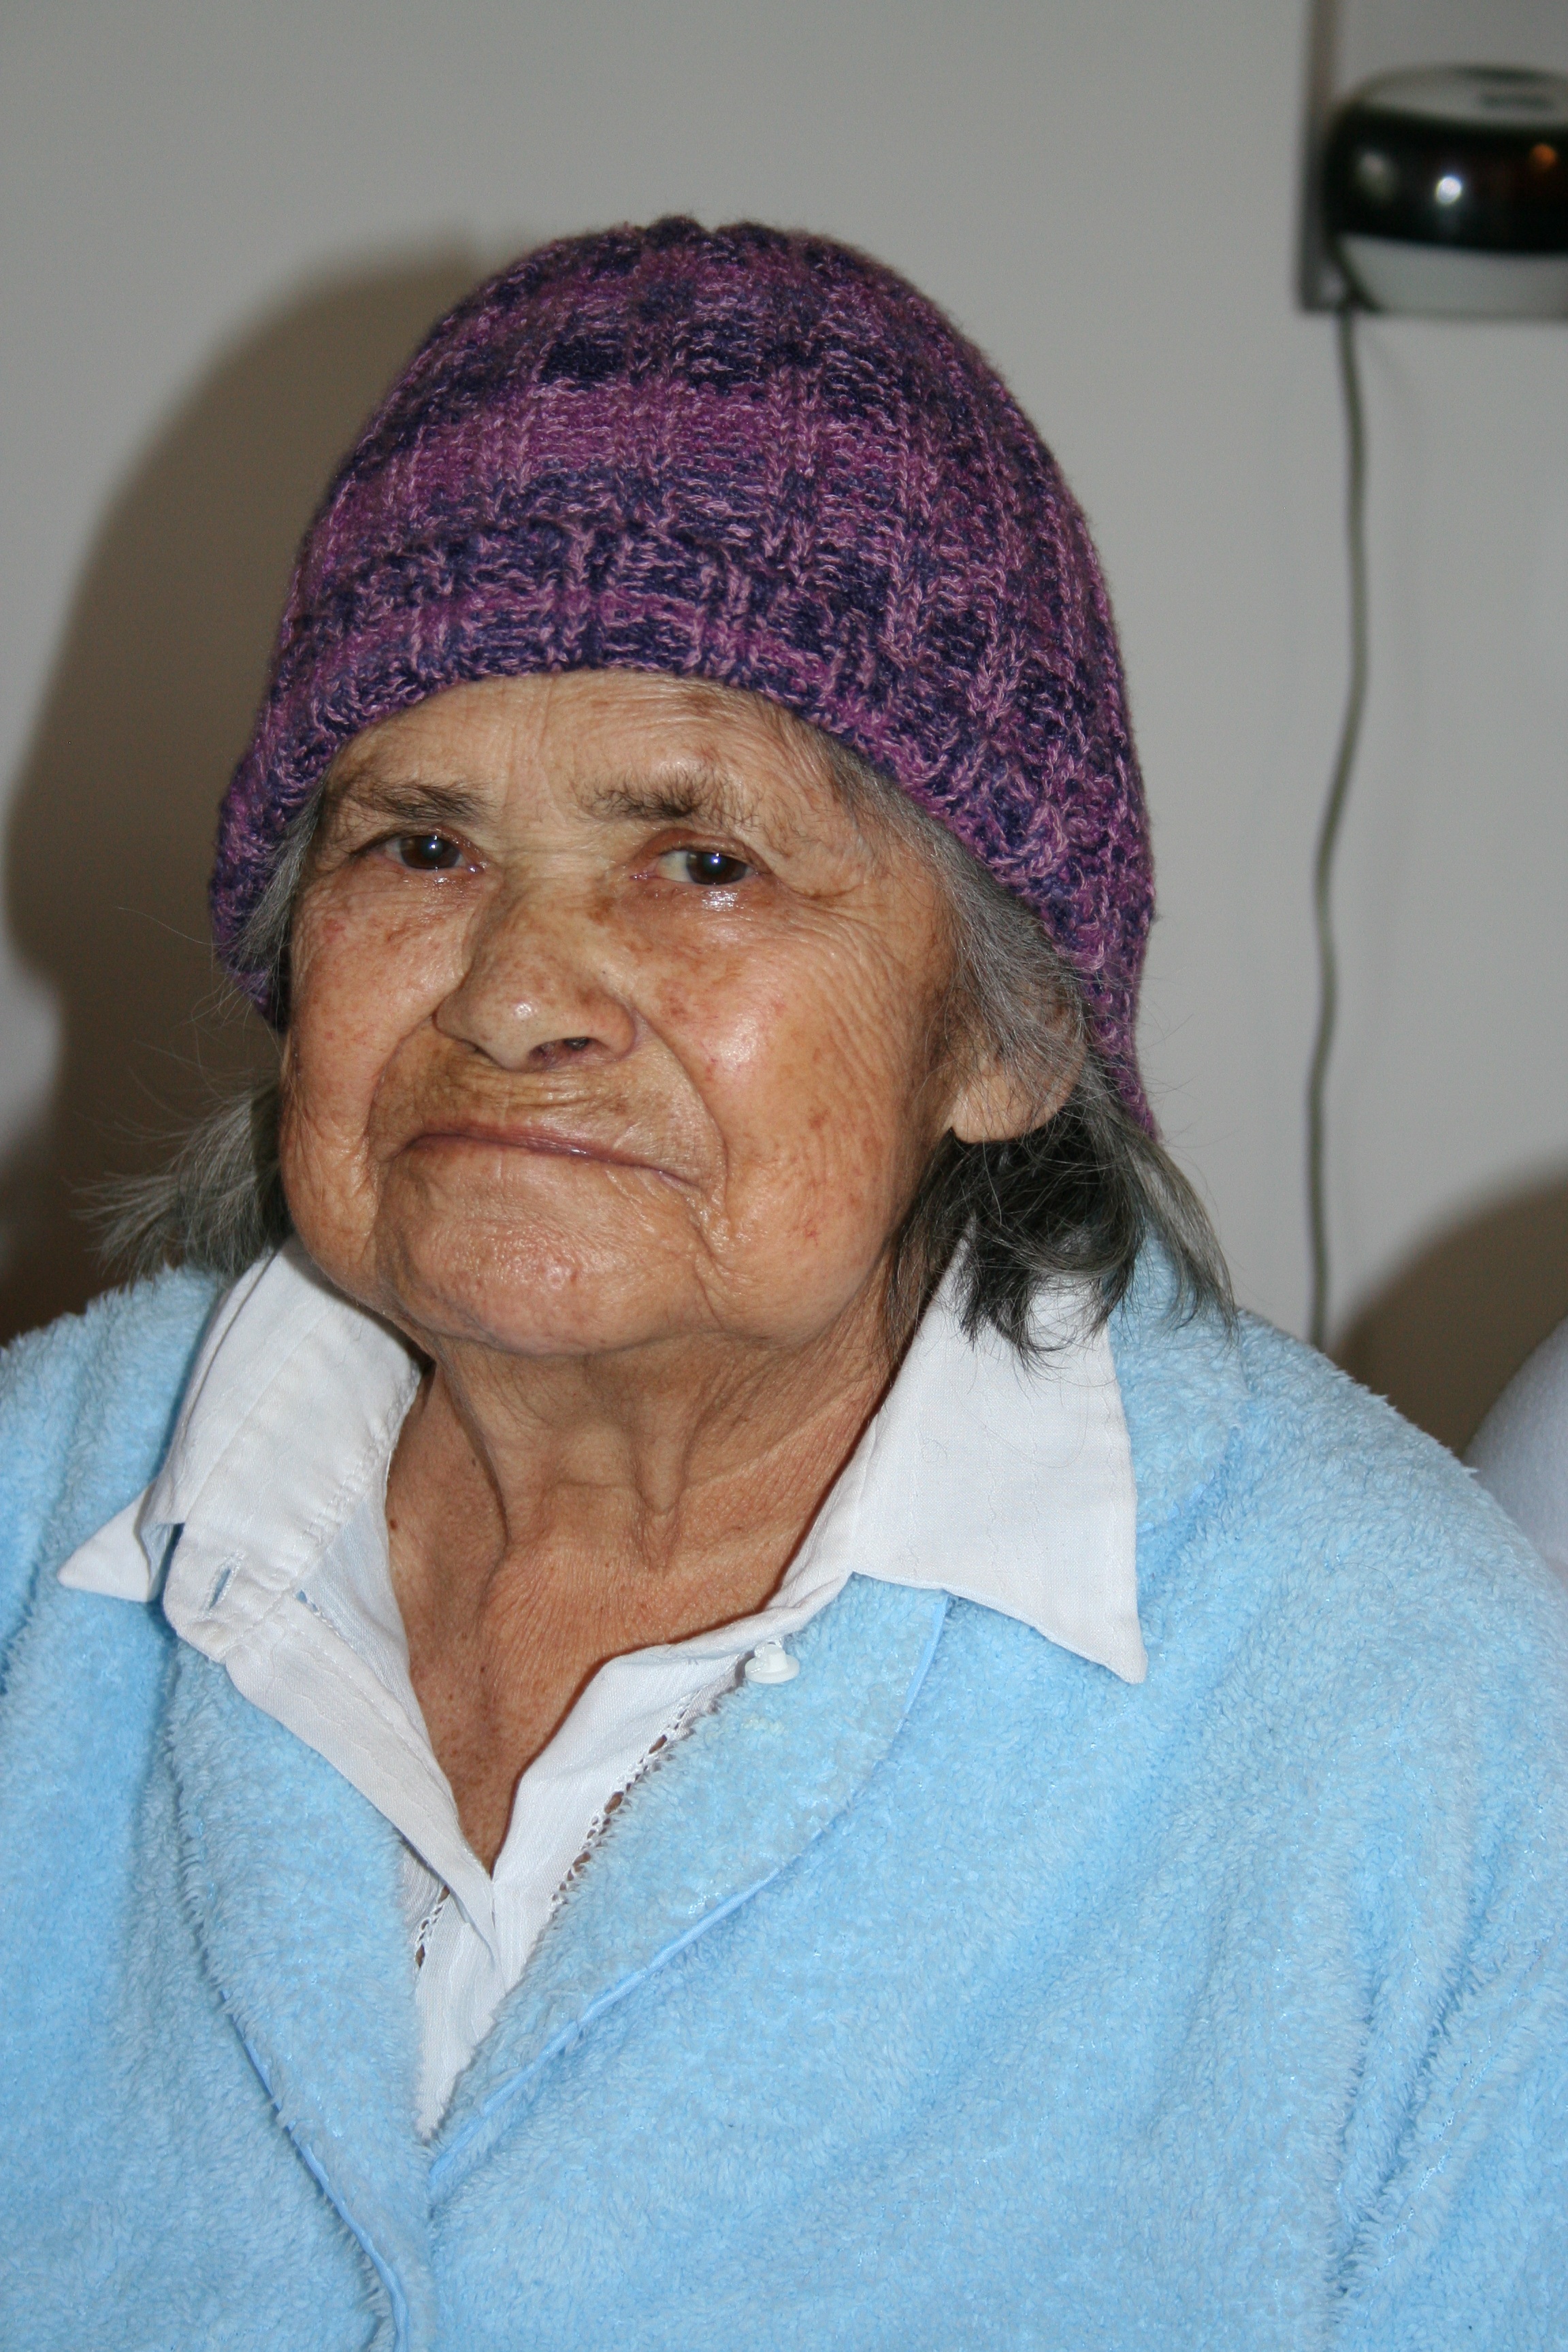
hair, portrait, hat, blue, clothing, headgear, beard, grandmother, face, art, cap, head, skin, old age, elderly woman, facial hair, fashion accessory